ŽS series 812

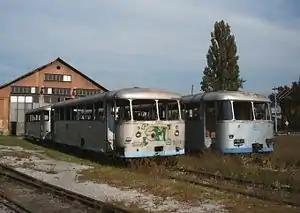
In comparison to German version, the Croatian version has JŽ-era grey livery and is slightly modified. (Disabled units in Karlovac, Croatia).

ŽS series 812 (former Yugoslav Railways JŽ series 812) was a diesel motor railbus operated by Serbian Railways. On Croatian Railways it was known as the 7221 series. Originally it was the German Uerdingen railbus produced by Goša FOM for Yugoslav Railways (JŽ).